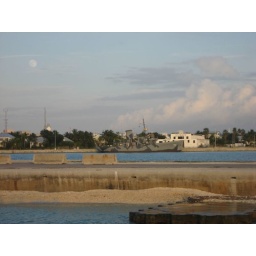
This boat is camouflaged, for when they sail in the forest